Hollybank Trust

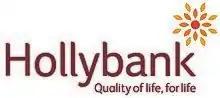

Hollybank Trust is a registered charity and care home, specialising in caring for children with multiple and profound disabilities. Hollybank school was one of the first registered schools for disabled children to be built in the North of England. It employs over 500 full and part-time staff at locations across Yorkshire, in Mirfield, Halifax, Holmfirth, Barnsley and South Kirkby.